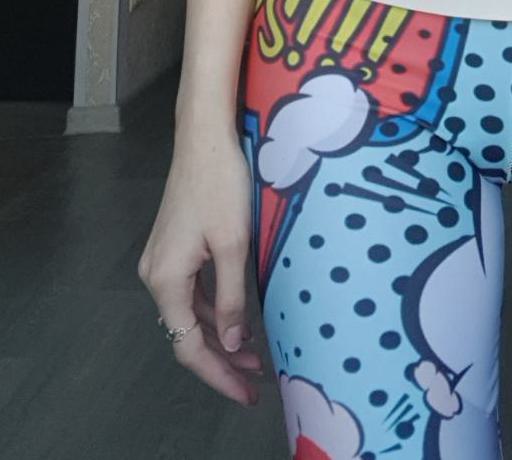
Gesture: no_gesture